Mouseover

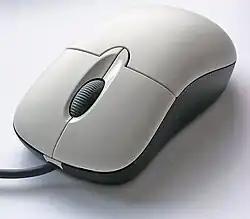
Mouseover events are typically triggered by the movement of a computer mouse.

In the field of computing and web design, a mouseover is an event occurring when the user moves the cursor over a specified point on a computer monitor using a computer mouse. Also called a hover effect, mouseovers are graphical controls that respond when a user moves their mouse pointer over a designated area. This area can be a button, image, or hyperlink. This simple action can trigger different responses. The element's color or appearance can change. Additional information or interactive content can be displayed. The mouseover effect is an essential part of user interaction. It adds layers of interactivity and responsiveness to websites and applications.